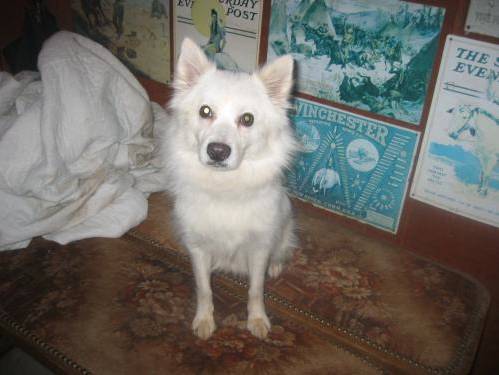
Label: dog